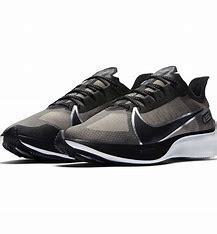
Brand: Nike
Model: Zoom Gravity